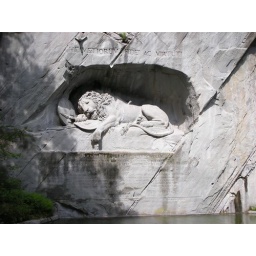
lion in the rock